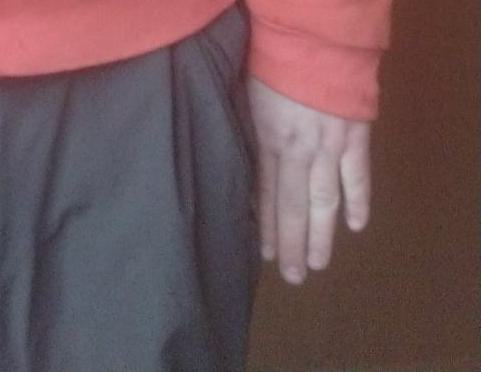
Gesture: no_gesture